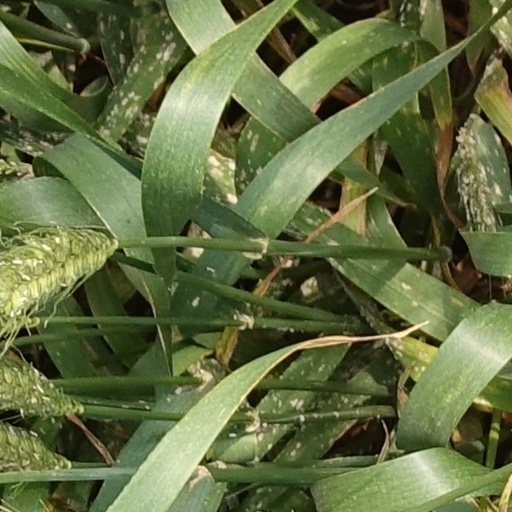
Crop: wheat